Udaipur

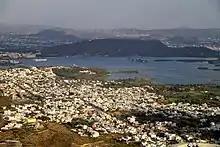
View of Udaipur from the Monsoon Palace

Maharana Pratap Airport, is a small domestic airport situated in a satellite town about 20 kilometres from Udaipur. Daily flights connect Udaipur with Jaipur, Mumbai, Delhi, Chennai, Aurangabad, Bangalore, Hyderabad, Surat and Varanasi. Air India, Vistara, IndiGo and Spice Jet are operational at present.